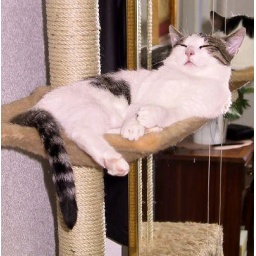
puttytat,is my best friend cat we both sleep in my bed floor.